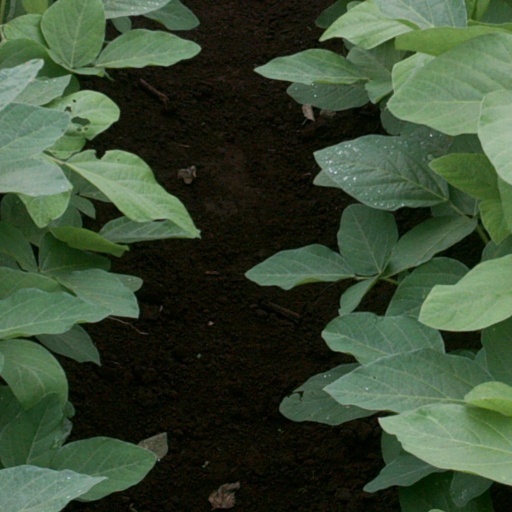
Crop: soybean